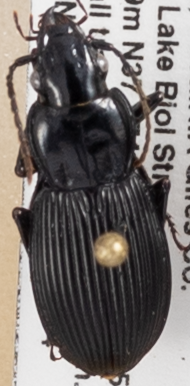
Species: Pterostichus lachrymosus
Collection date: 2019-06-04
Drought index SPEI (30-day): -1.13
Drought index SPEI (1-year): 2.09
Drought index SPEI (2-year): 2.09